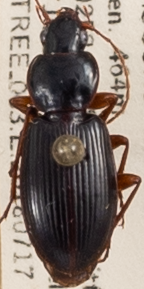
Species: Synuchus impunctatus
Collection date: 2018-07-17
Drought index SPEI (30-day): -0.654
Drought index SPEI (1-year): -0.272
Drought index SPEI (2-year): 1.45